Percy Allan

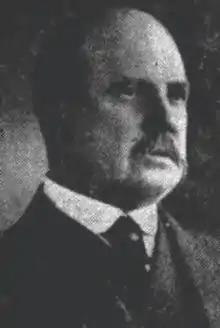

Percy Allan (12 July 1861 – 7 May 1930) was an Australian civil engineer who designed many public works in New South Wales, including the design of 583 bridges.